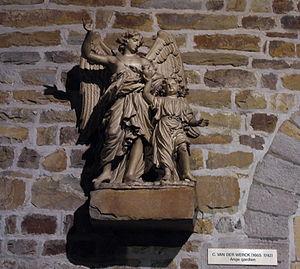
Cornélis Vander Veken, né à Malines en 1666 et mort à Liège en 1740, est un sculpteur du XVIIᵉ siècle qui exerça principalement dans la Principauté de Liège. Avec Jean Del Cour, Arnold de Hontoire, Jacques Vivroux, Guillaume Évrard et François-Joseph Dewandre, il est considéré comme un des sculpteurs baroques les plus importantes de la Principauté de Liège.